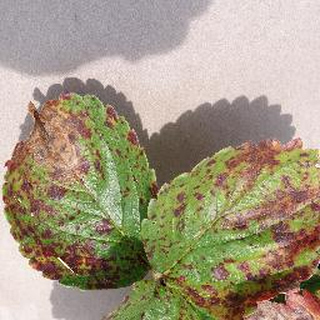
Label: strawberry_leaf_scorch